Tempeh

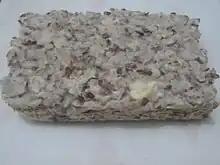

A specialty of Malang, the rough-textured is made from black soybeans mixed with other ingredients, such as peanut dregs, cassava fiber, and soybean meal. The process of making is quite similar to black "oncom".